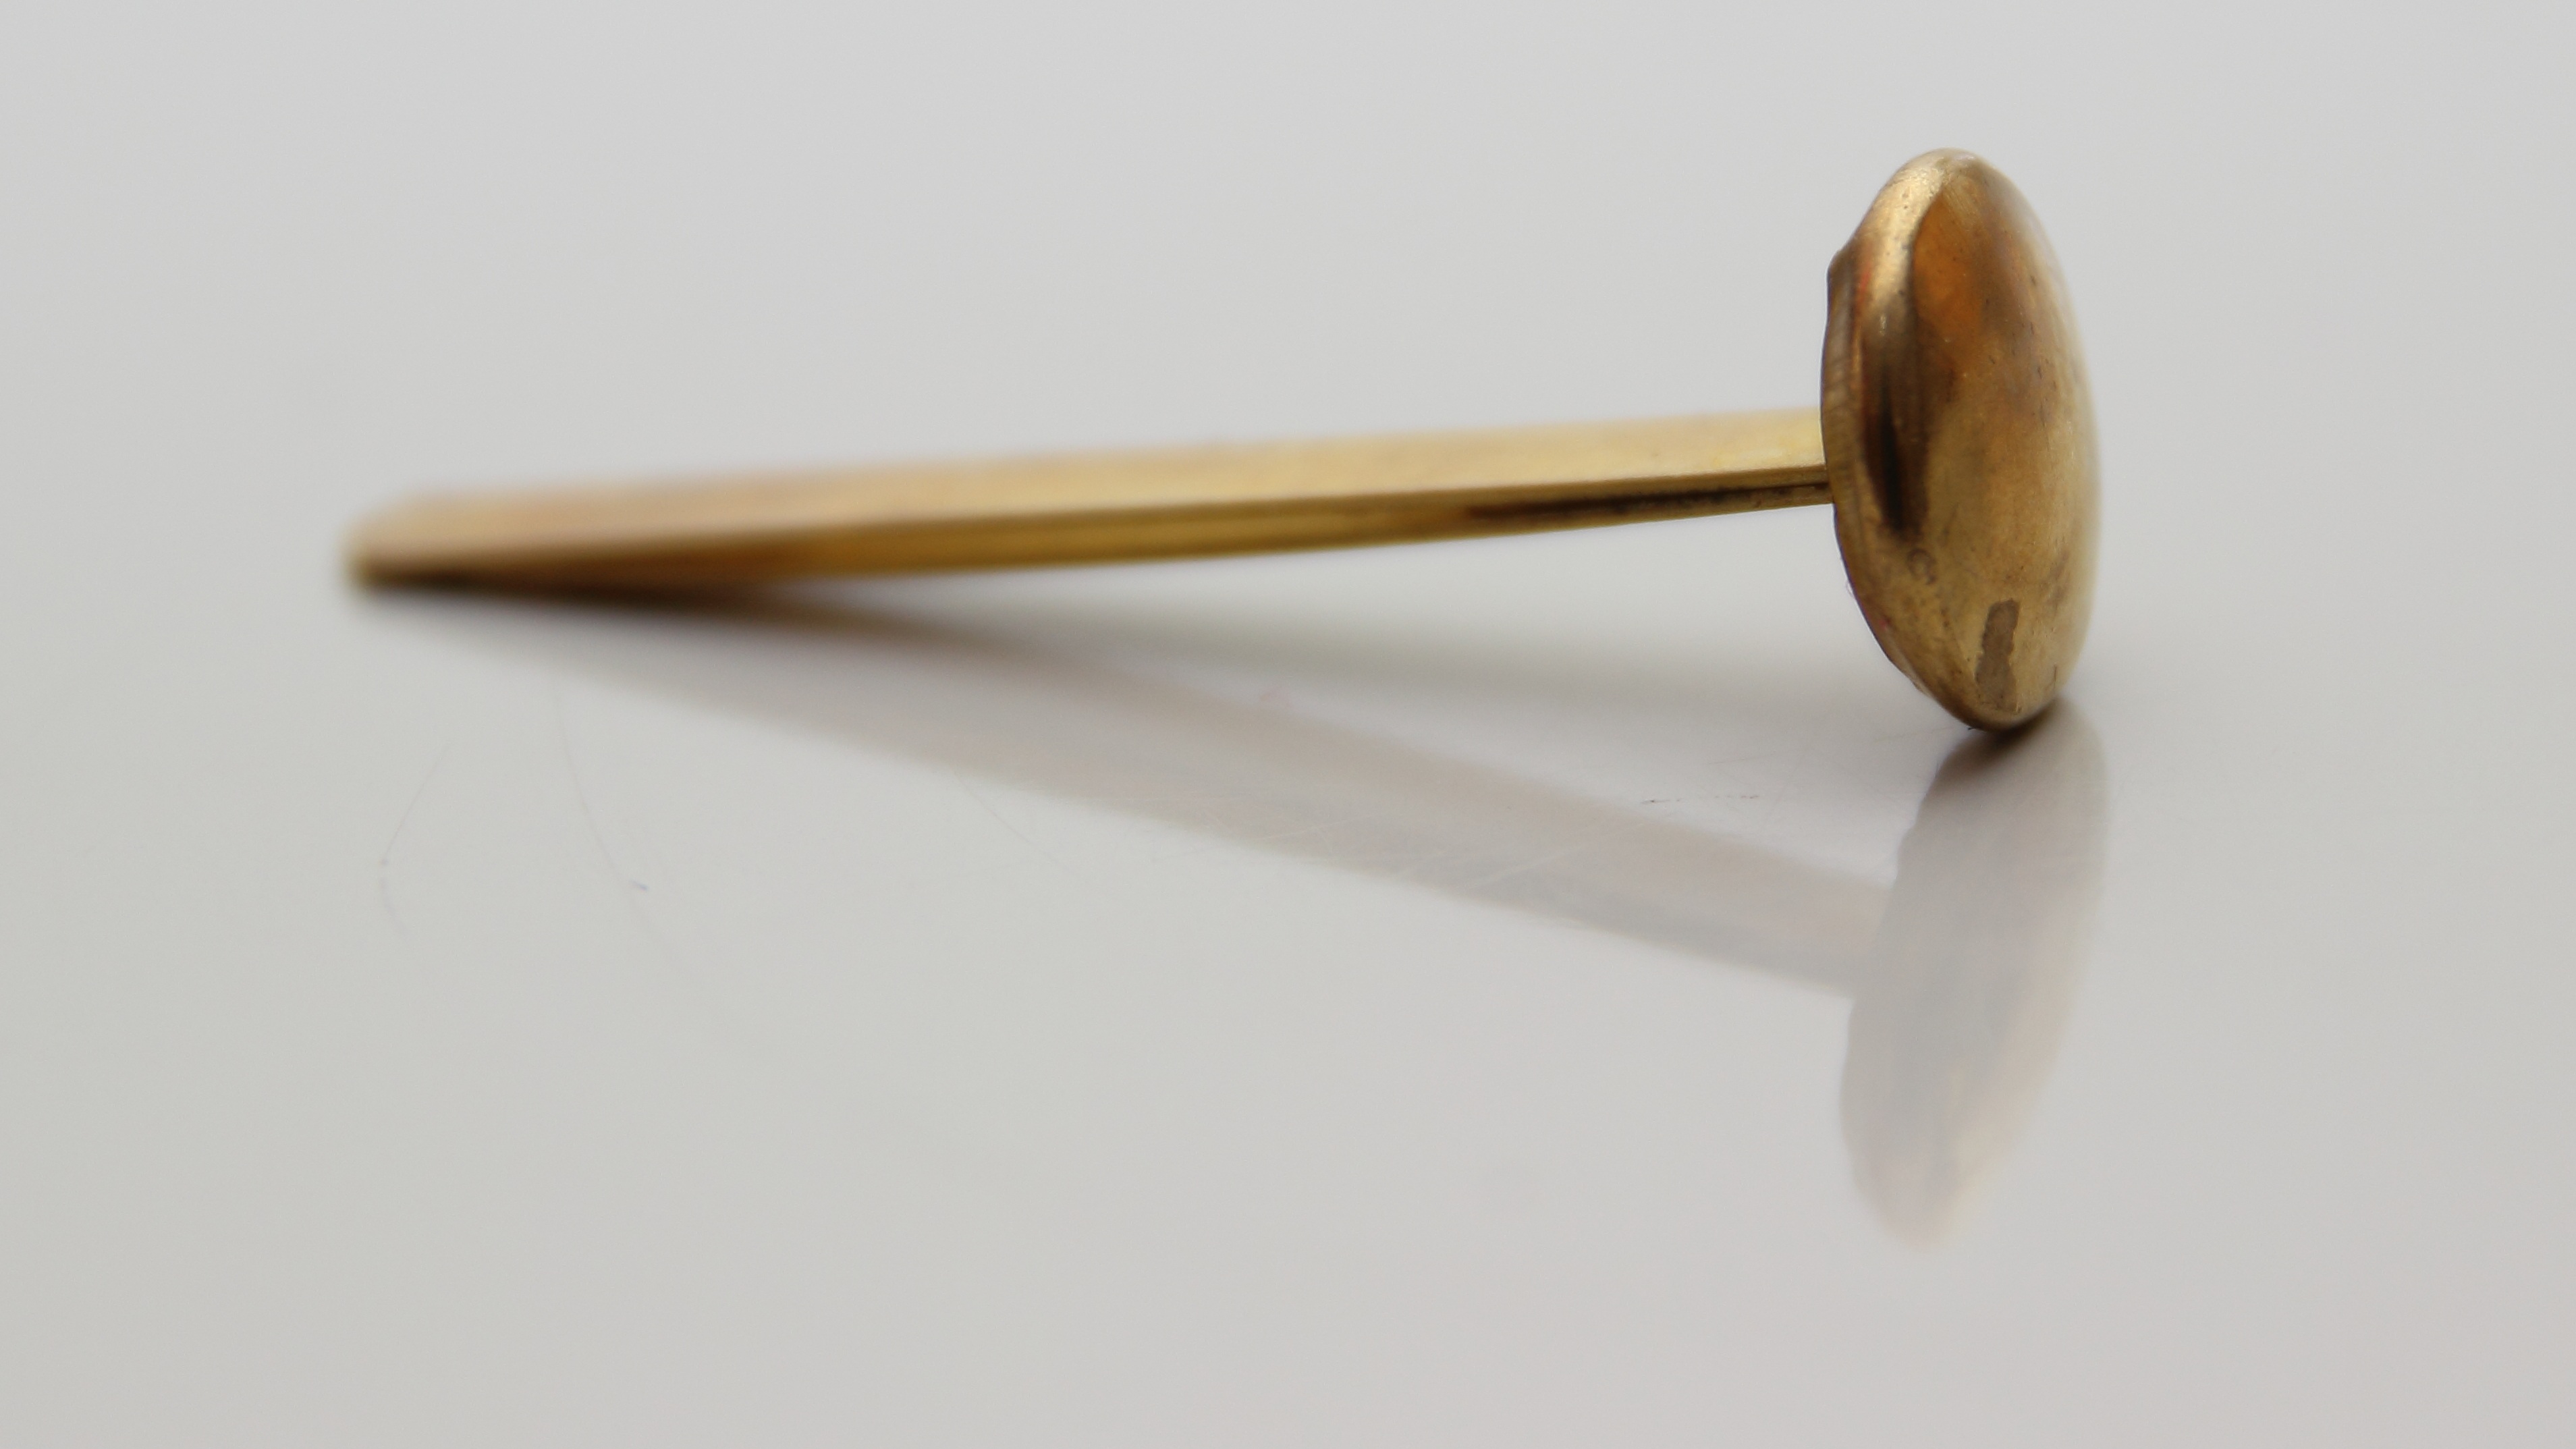
post, wood, metal, office, close, toy, musical instrument, package, product, brass, shipping, clip, closure, made, capping, pattern clip, pattern bag clip, flat head clamp, round head clamp, expansion clamp, split penne, bag clip, shipping pocket clip